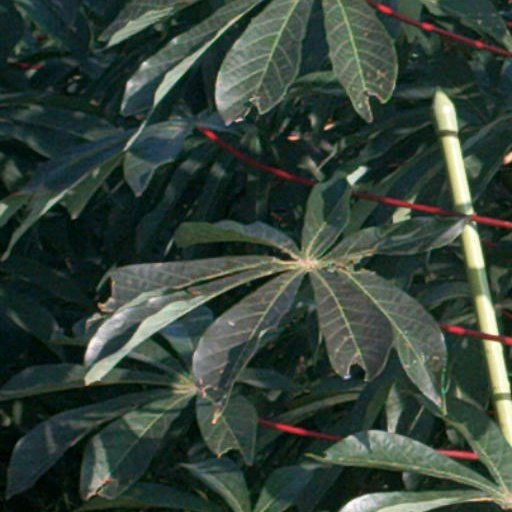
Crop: cassava